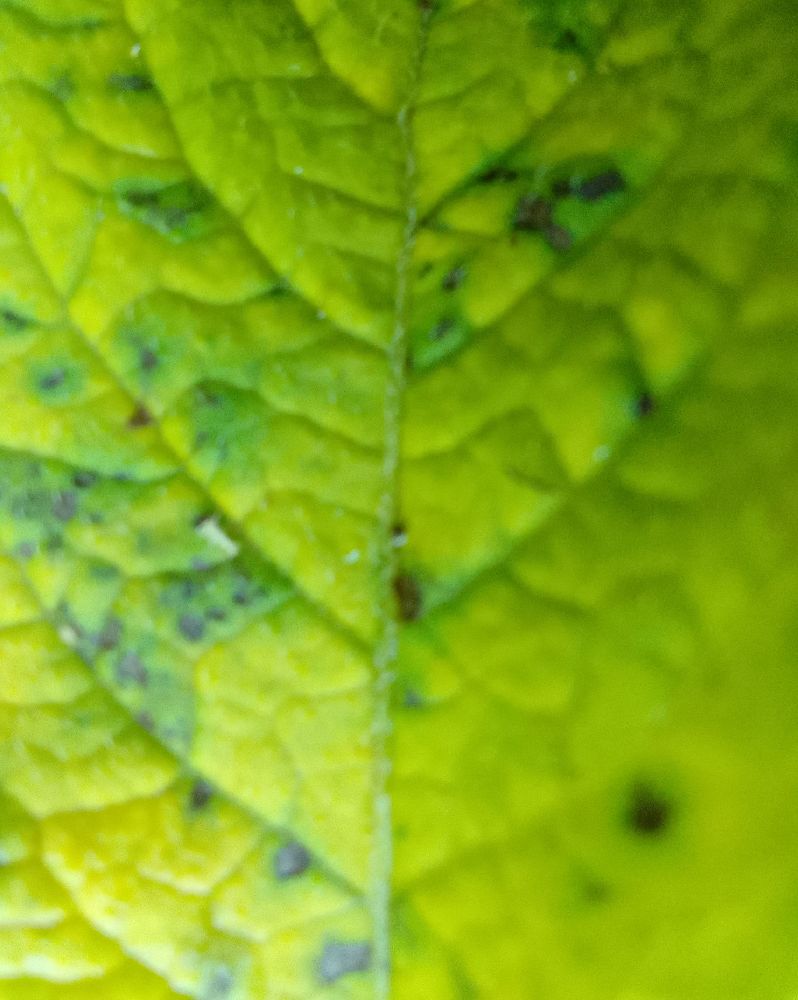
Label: Early blight